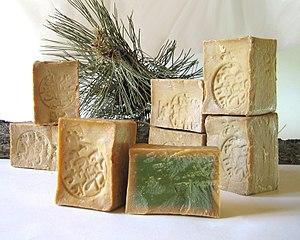
Savons d'Alep Traditionnels
Le savon d'Alep est un savon originaire de la ville d'Alep, fabriqué à partir d'huile d'olive, et contenant de l'huile de baies de laurier.